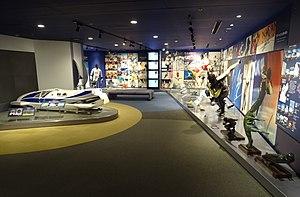
Les Jeux olympiques d'hiver de 1998, officiellement connus comme les XVIIIᵉˢ Jeux olympiques d'hiver, ont lieu à Nagano au Japon du 7 au 22 février 1998. La ville était déjà candidate pour accueillir les Jeux olympiques d'hiver de 1940 ainsi que ceux de 1972, mais elle a à chaque fois été éliminée au niveau des sélections japonaises. Nagano obtient l'organisation des Jeux lors de sa troisième candidature en s'imposant face aux villes d'Aoste en Italie, Jaca en Espagne, Östersund en Suède et Salt Lake City aux États-Unis. C'est la troisième fois qu'une ville japonaise organise les Jeux olympiques, après Tokyo en 1964 et Sapporo en 1972. Tous les sites des compétitions se situent dans la préfecture de Nagano. Ils sont financés par les communes, la préfecture et l'État japonais. Le comité d'organisation, dont les recettes proviennent en grande partie des droits de télédiffusion et des sponsors, prend en charge tous les autres frais d'organisation.